Champion Beer of Britain

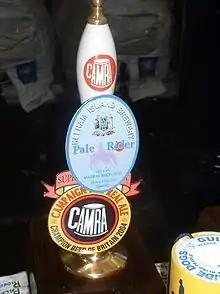
Pump clip for the Champion Beer of Britain winner in 2004, Kelham Island Pale Rider

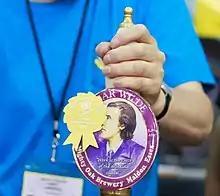
Rosette on the pump clip for Mighty Oak Oscar Wilde at the 2011 Great British Beer Festival, announcing it as the Supreme Champion for that year

The Champion Beer of Britain (also known as CBOB) is an award presented by the Campaign for Real Ale (CAMRA), at its annual Great British Beer Festival in early August.